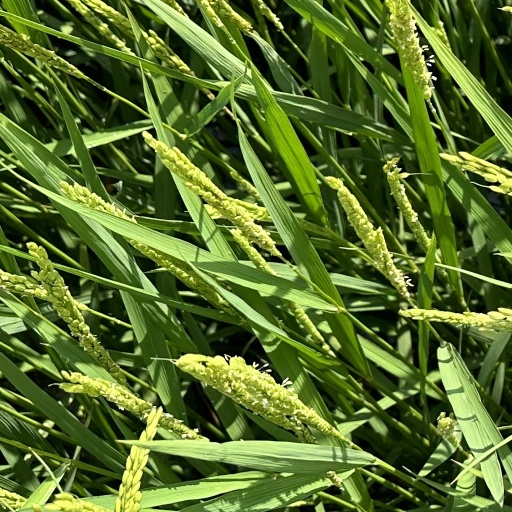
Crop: rice